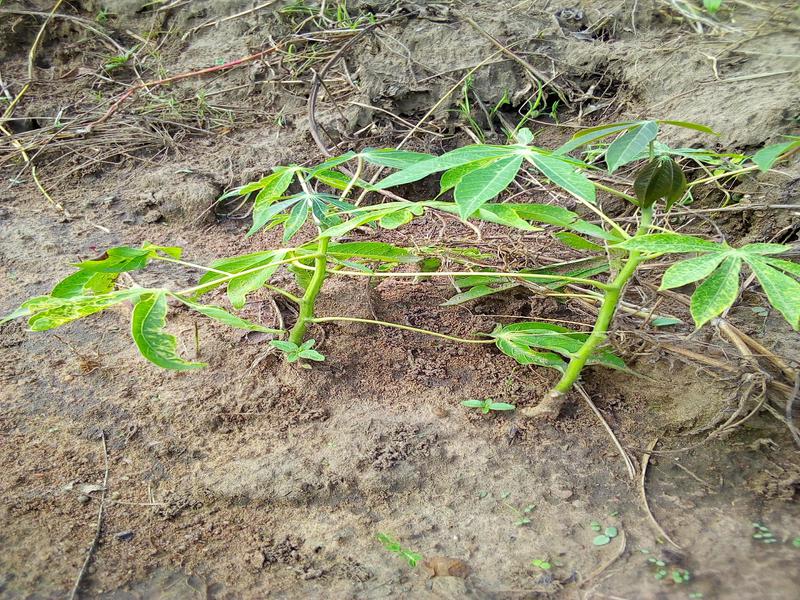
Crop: cassava
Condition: mosaic_disease